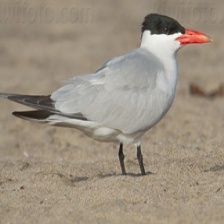
Species: CASPIAN TERN
Scientific name: HYDROPROGNE CASPIA